Cunliffe-Owen Concordia

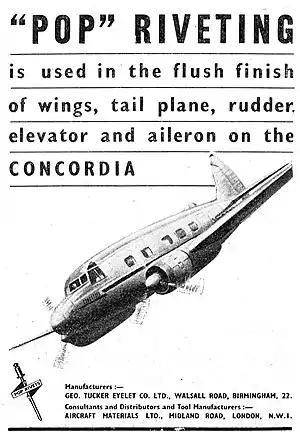
1947 magazine advertisement featuring the Concordia

The Cunliffe-Owen Concordia was a 1940s British twin-engined small airliner built by Cunliffe-Owen Aircraft.